Tren Urbano

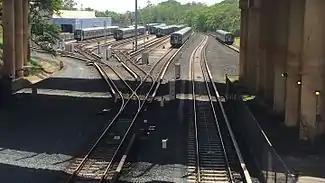
Tren Urbano maintenance and storage facilities

A single trip costs $1.50 ($0.75 if customers transfer from an AMA bus), including a 1-hour bus transfer period. If a customer exits the station and wants to get back on the train, the full fare must be re-paid; there is no train-to-train transfer period. Students and seniors (aged 60–74) pay 75 cents per trip. Senior citizens older than 75 and children under 6 ride for free. Several unlimited-ride passes are also available.